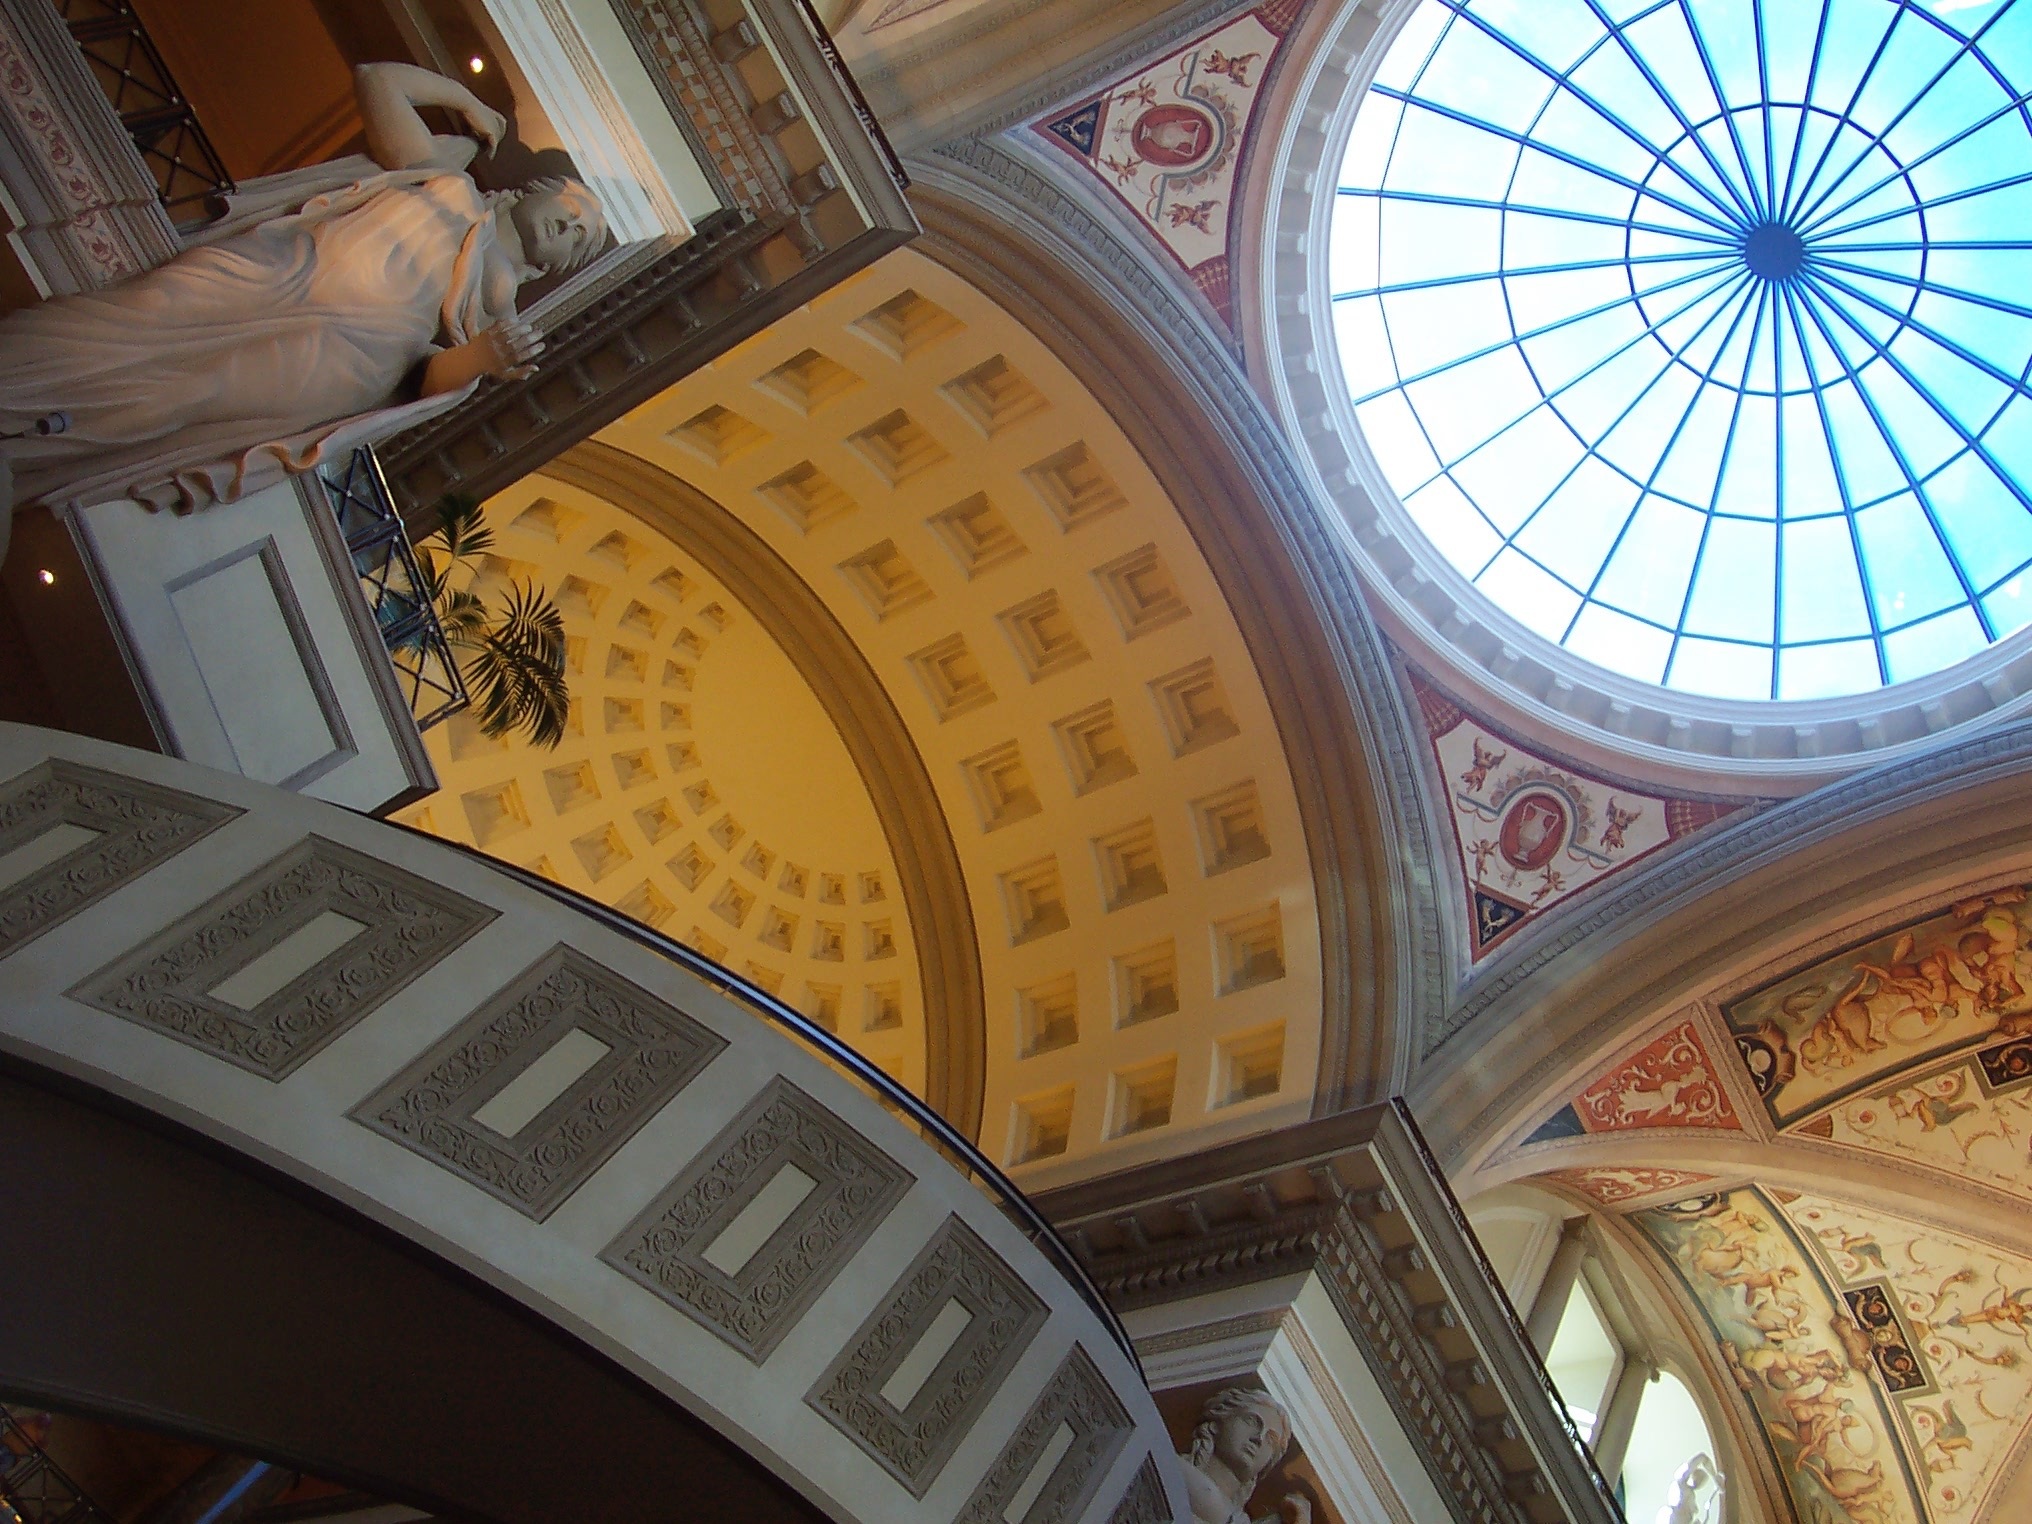
light, architecture, window, glass, building, arch, ceiling, pattern, facade, cathedral, gothic, stained glass, place of worship, arched, design, windows, decorative, symmetry, synagogue, tourist attraction, dome, architectural, daylighting